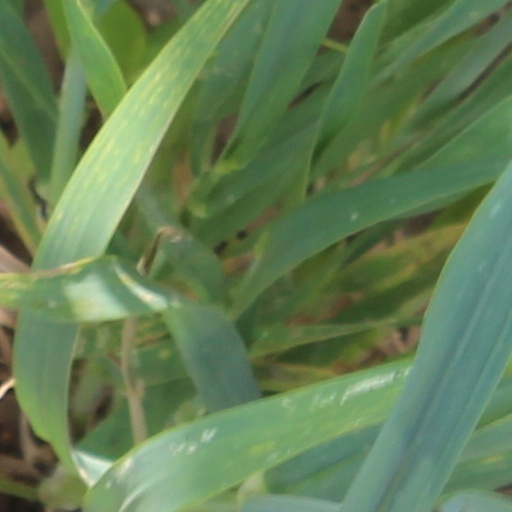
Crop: wheat